Eastern Rukum District

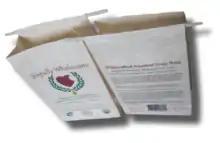
Handmade lokta paper bags

A large reserve area named Dhorpatan Reserve in the district was declared in 1987 with subsequent objective of protection and management of high altitude ecosystem in western Nepal. The reserve extends along the Dhaulagiri Himalayan Range of eastern Rukum, Myagdi and Baglung and covers 1325 square kilometers. Putha, Churen and Gurja Himal extend over the northern boundary of the reserve. Eastern Rukum itself occupies over sixty percentage territory of the reserve.